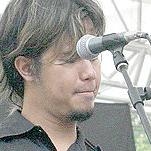
Age: 24